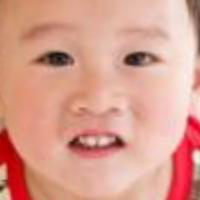
Age group: age 01-10